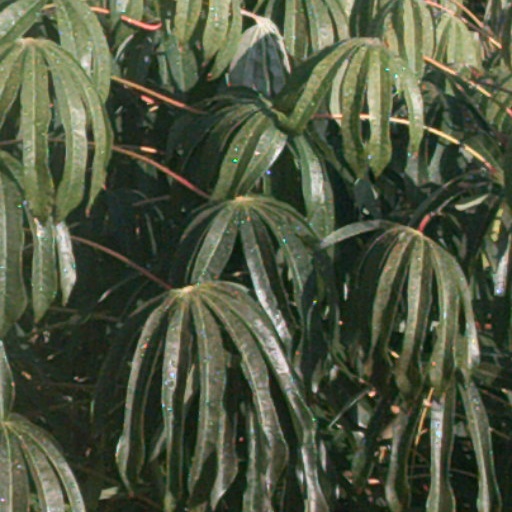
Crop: cassava